Koolhoven F.K.52

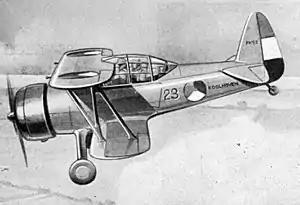

Koolhoven F.K.52 was a Dutch-designed, two-seat reconnaissance-fighter biplane, which was developed in the 1930s by Koolhoven. The aircraft was equipped with an enclosed cockpit and single-strut landing gear. Only six aircraft were produced. The aircraft saw some service in the Finnish Air Force.